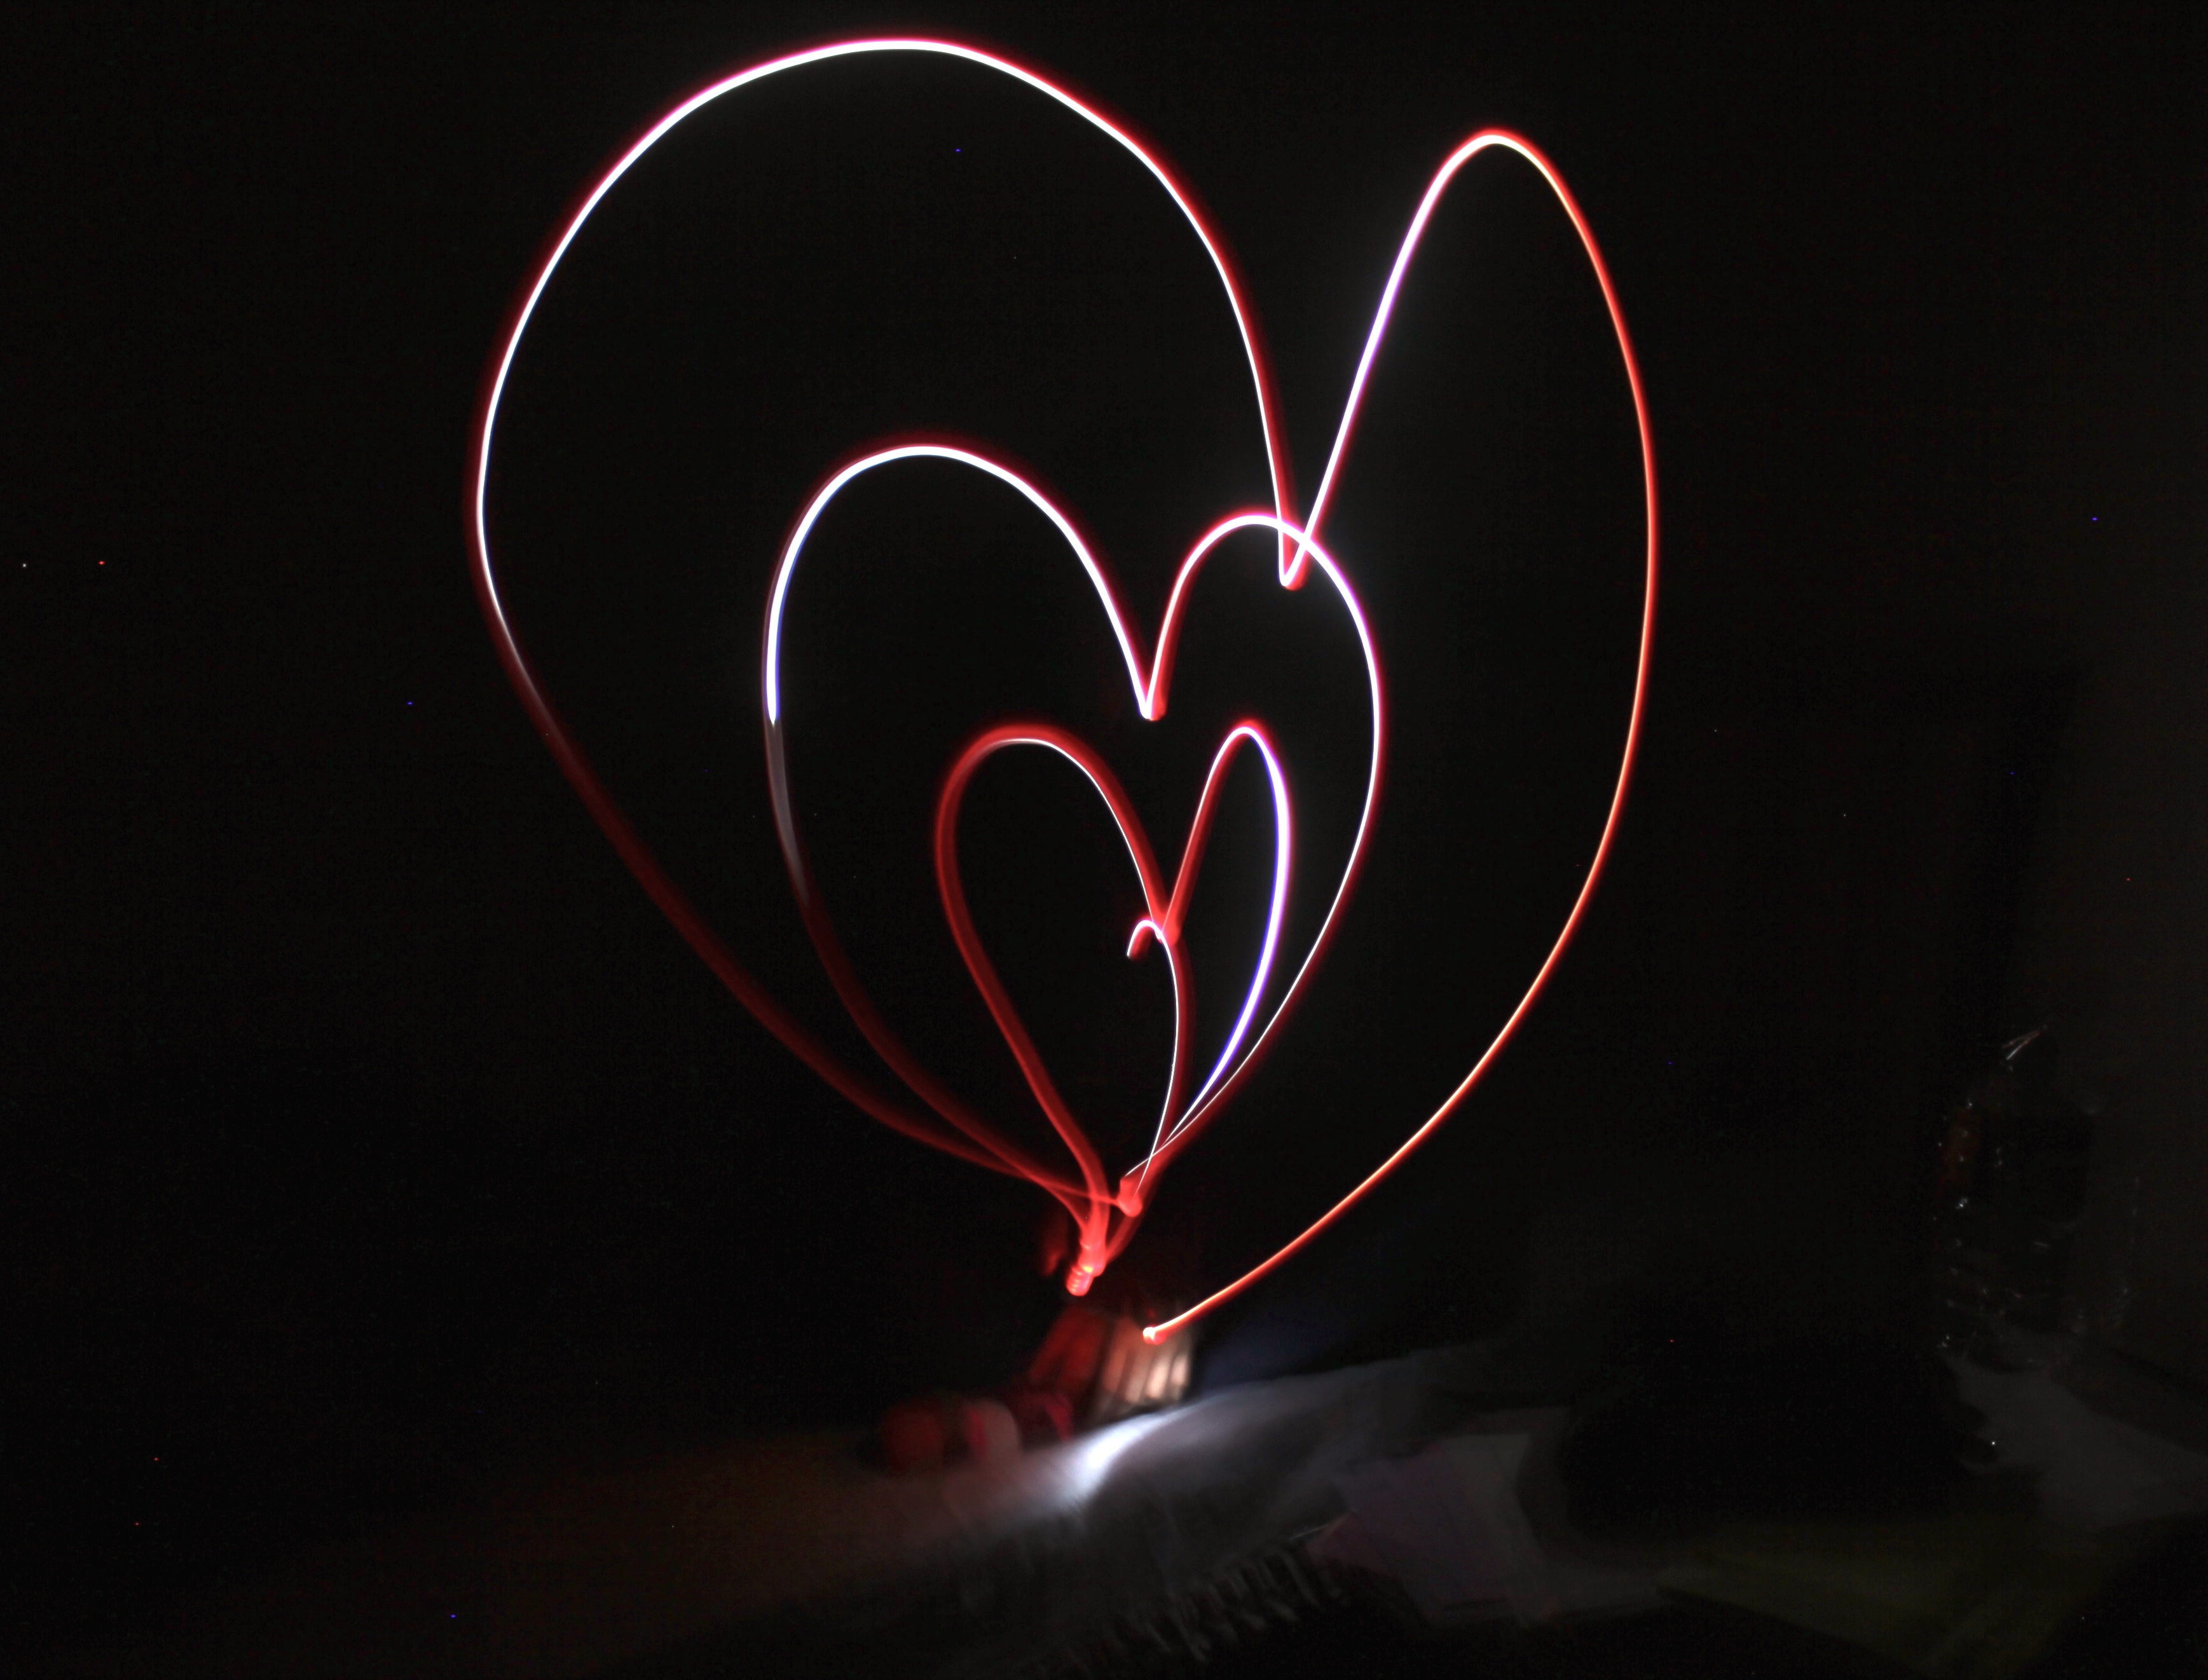
light, night, flower, love, heart, red, darkness, circle, human body, font, organ, computer wallpaper